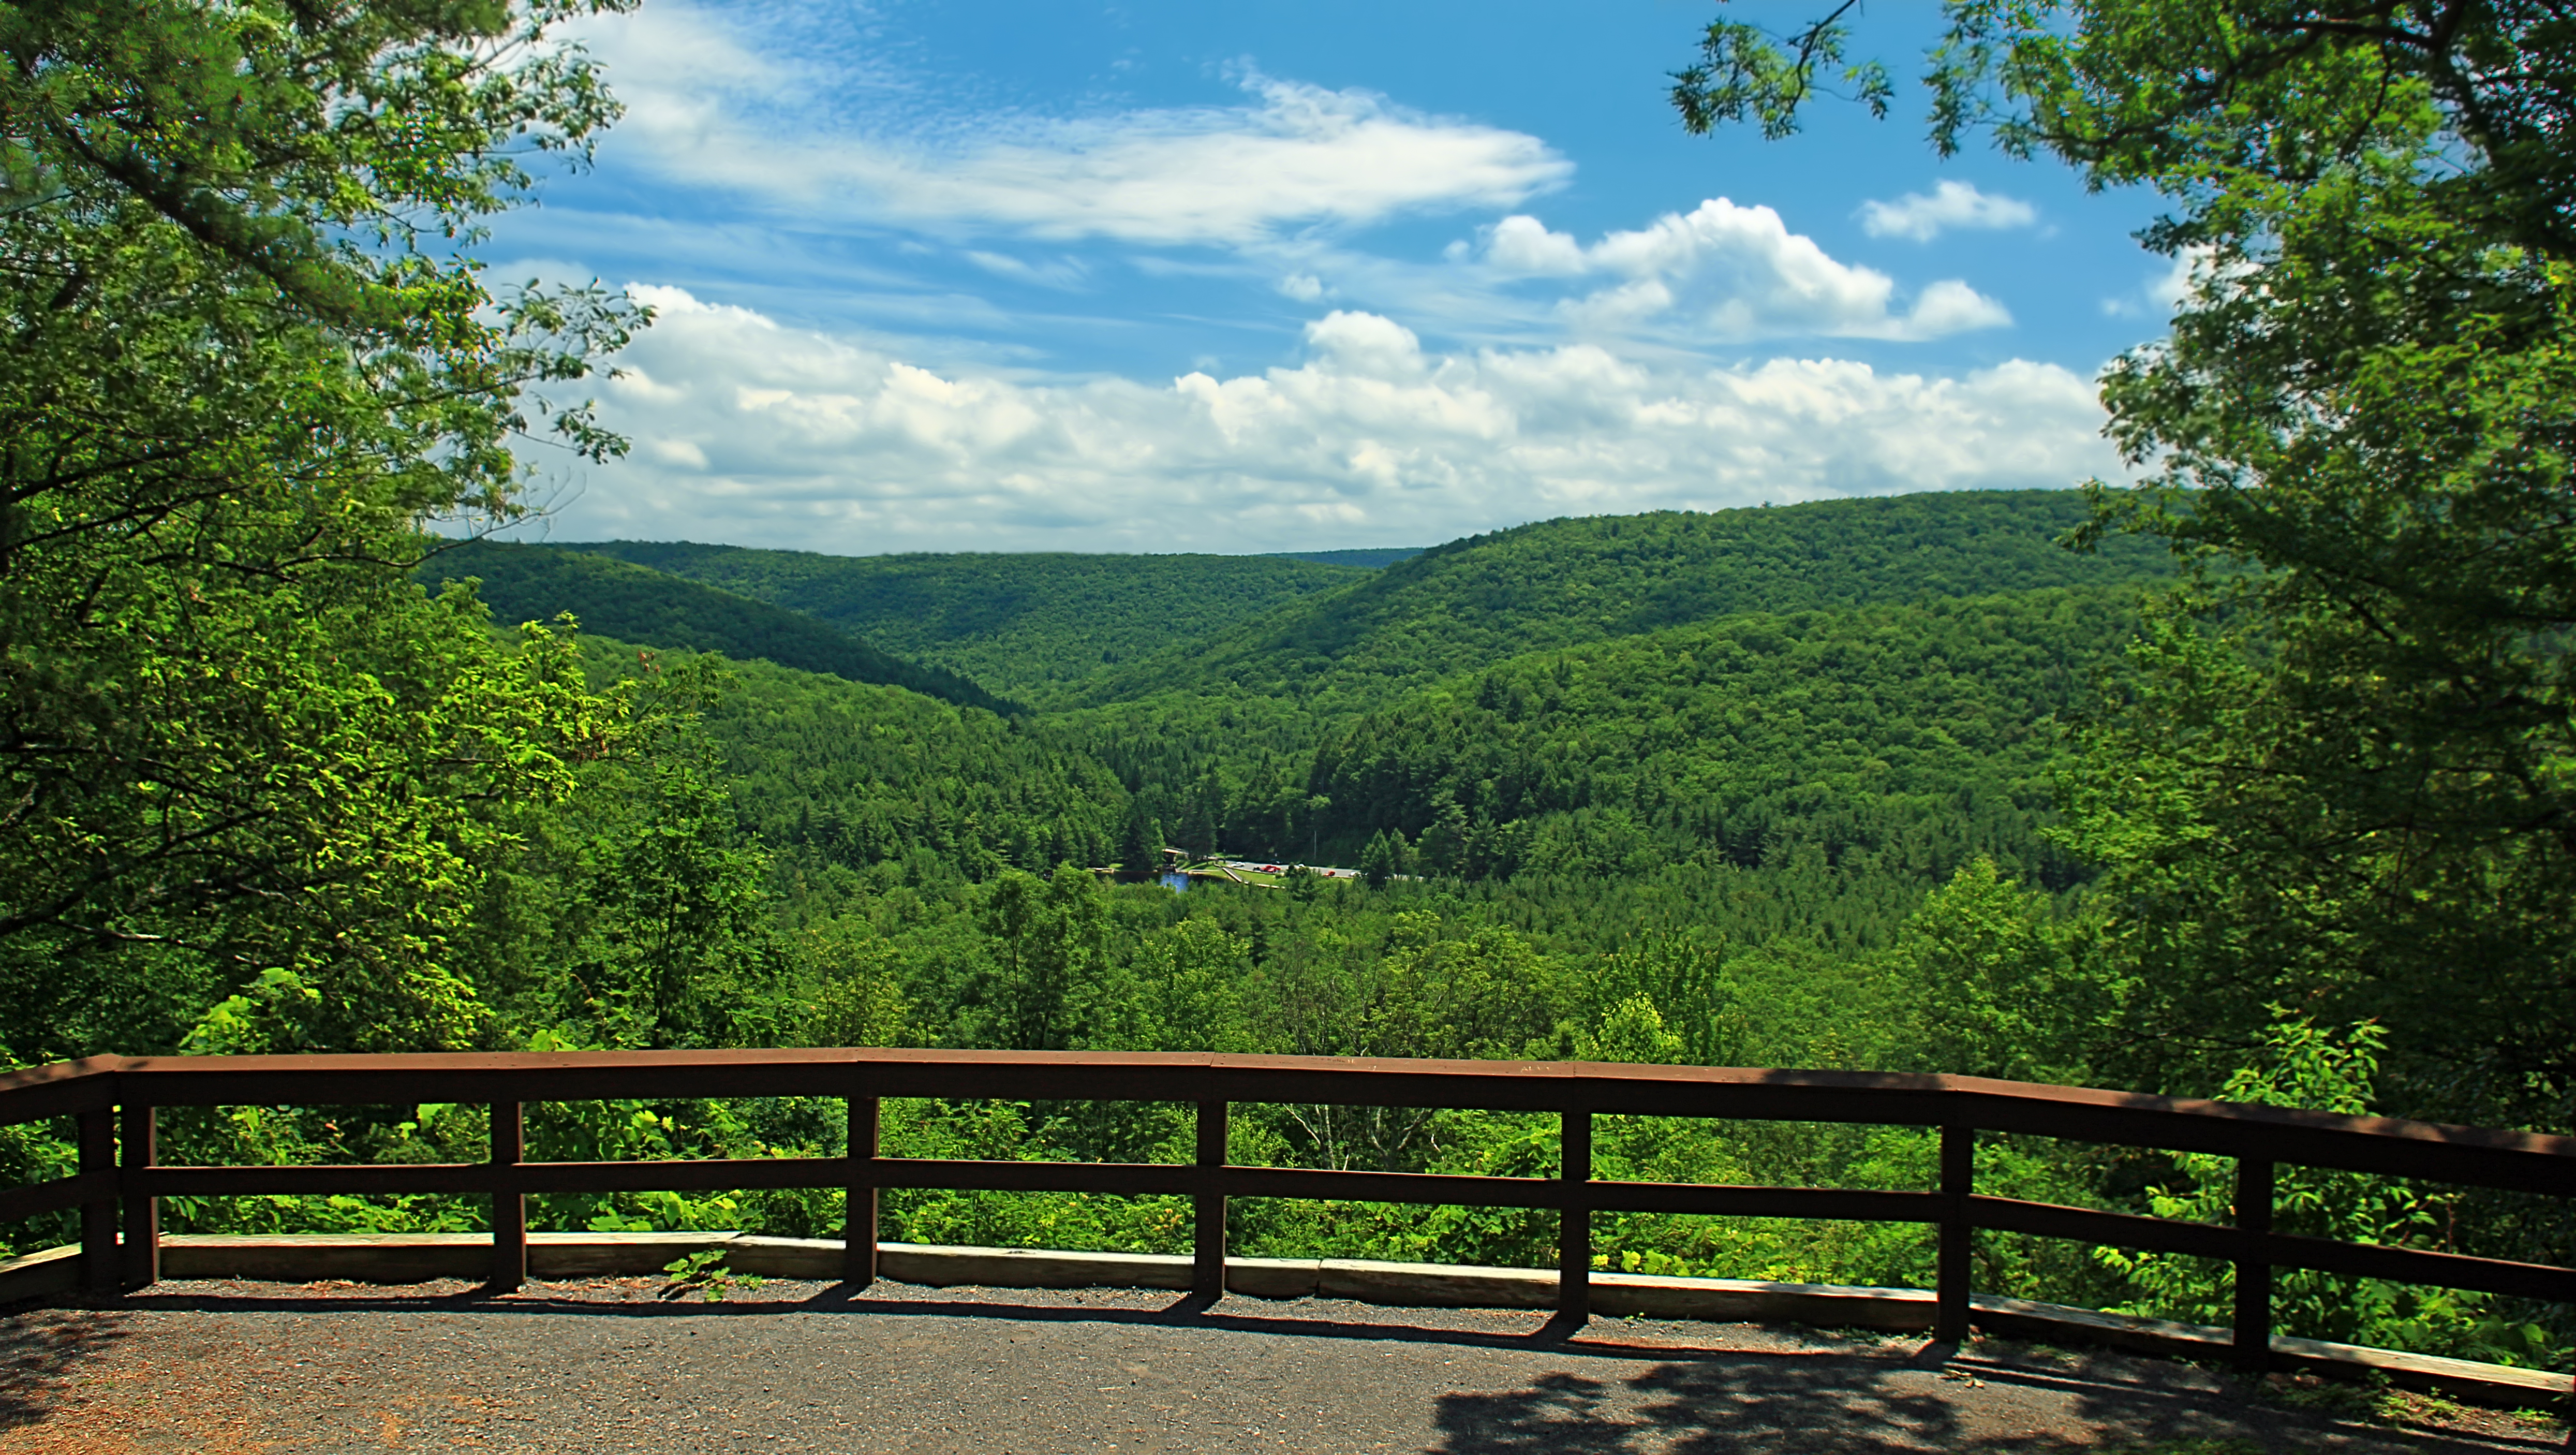
landscape, tree, nature, forest, mountain, fence, sky, meadow, leaf, hill, lake, river, valley, summer, green, park, cumulus, creativecommons, clouds, mountains, appalachianmountains, pennsylvania, unioncounty, baldeaglestateforest, rbwinterstatepark, shrinermountain, mccalldamroadoverlook, woodland, habitat, rural area, natural environment